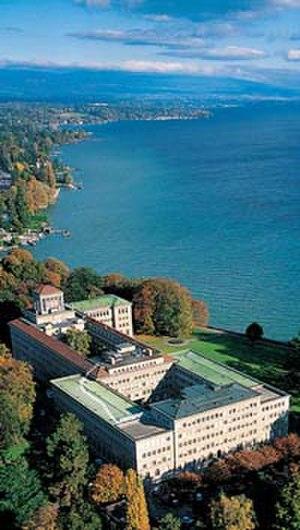
Vue aérienne du Centre William Rappard.
Le Centre William-Rappard, situé dans le parc homonyme, dans la ville de Genève, en Suisse, a été construit entre 1923 et 1926 pour héberger le Bureau international du travail. C'était le premier bâtiment conçu pour abriter une organisation internationale à Genève. En 1975, le BIT a déménagé au Grand-Saconnex et, en 1977, le Centre William-Rappard a été occupé par le secrétariat de l'Accord général sur les tarifs douaniers et le commerce, le Haut Commissariat des Nations unies pour les réfugiés, et la bibliothèque de l'Institut de hautes études internationales et du développement. En 1995, l'Organisation mondiale du commerce a remplacé le GATT et est devenu le principal occupant du Centre William Rappard.